Tom Kristensson

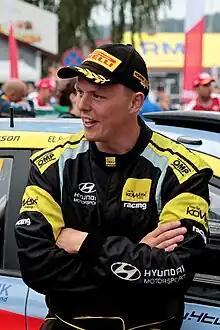
Kristensson at the 2022 Rally Poland

Tom Krister Kristensson (born 30 April 1991) is a Swedish rally driver, who drives in the Junior World Rally Championship. He is originally from Lund, but now lives in Hörby.